Battle of Copenhagen (1807)

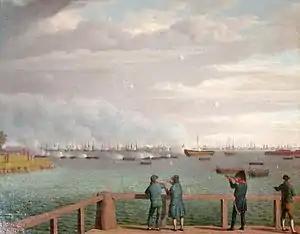
A painting of the British bombardment by Christoffer Wilhelm Eckersberg

The Battle of Copenhagen (also known as the Bombardment of Copenhagen) (16 August – 7 September 1807) was a British bombardment of the Danish capital, Copenhagen, in order to capture or destroy the Royal Dano-Norwegian Navy during the Napoleonic Wars. The incident led to the outbreak of the Anglo-Russian War of 1807, which ended with the Treaty of Örebro in 1812. The attack on Denmark, a neutral country, was heavily criticized internationally.